Masaya Nakamura (businessman)

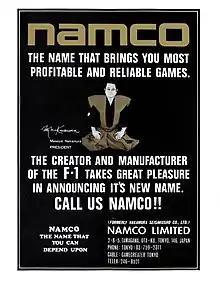
Trade advertisement from the July 1977 issue of "Play Meter" featuring Masaya Nakamura announcing the change of the corporate name from "Nakamura Seisakusho Co., Ltd." to "Namco"

Following his company's distribution of "Breakout" in Japan, Nakamura noticed a surge of counterfeit units across the country. After some investigation, he had found that a yakuza clan had been creating them, and met with their leader to request they cease production. In response, the man said he would "suppress" Nakamura's competitors and make him Japan's largest video game developer. Nakamura declined, fearing it would lead to the downfall of both his company and the industry as a whole. As a counter-measure, Nakamura requested additional "Breakout units" from Atari as soon as possible. Nakamura flew to London to meet with Bushnell at the Music Operators Association (MOA) tradeshow to discuss the issue — Nakamura claimed that Bushnell was drunk and unable to listen to him, leading to him having his company produce "Breakout" units without Atari's permission. "Breakout" was an unprecedented success for his company, becoming one of the most successful video game manufacturers in Asia alongside Sega and Taito. This would lead to Atari taking legal action in the 1970s. Nakamura's company was renamed to Namco in 1977, an acronym of their older name. Nakamura would also open up a division in the United States as requested by Nakajima, Namco America, located a few blocks away from the Atari headquarters in Sunnyvale, California — Nakajima would become the president of the company.